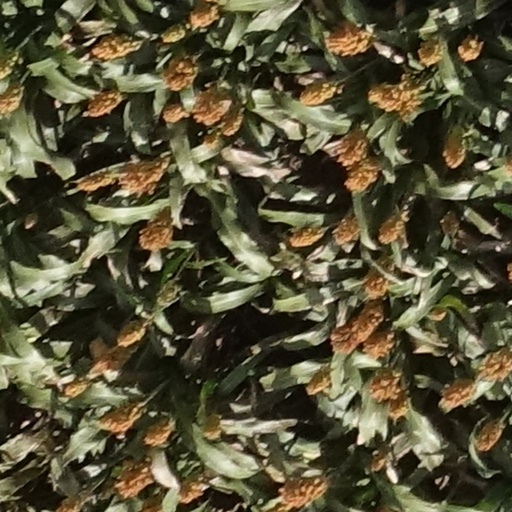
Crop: sorghum